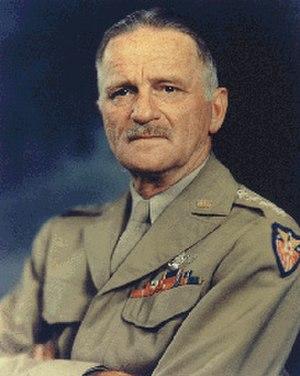
Carl Andrew Spaatz, né le 28 juin 1891 à Boyertown et mort le 14 juillet 1974 à Washington, est un général d'aviation américain de la Seconde Guerre mondiale. Il commanda les forces aériennes alliées occidentales en Europe contre l'Allemagne puis dans le Pacifique contre le Japon. Il fut après guerre le premier chef d'état-major de l'US Air Force nouvellement créée.
Le chef d'état-major de l'armée de la Force aérienne des États-Unis est un général 4 étoiles, subordonné direct du secrétaire à la Force aérienne. Il est membre du Joint Chiefs of Staff. Il est nommé par le président des États-Unis, sa nomination est ensuite validée par le Sénat.